Two Many Chefs

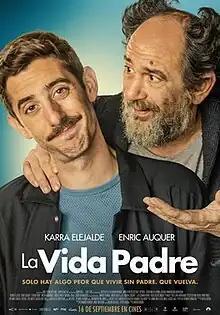
Theatrical release poster

Two Many Chefs is a 2022 Spanish comedy film directed by Joaquín Mazón from a screenplay by Joaquín Oristrell. It stars Enric Auquer and Karra Elejalde along with Megan Montaner.